I Am the Dance Commander + I Command You to Dance: The Remix Album

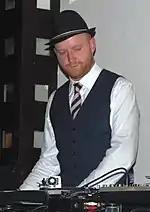
DJ Switch "(pictured)" was the producer responsible for the remix of "Animal".

"I Am the Dance Commander + I Command You to Dance: The Remix Album" is the first remix album by Kesha, released by RCA Records on March 18, 2011. The album's release was announced on February 23, 2011, along with the album's title, track listing, and cover. The album's track listing consists of remixed songs and new guest features from Kesha's first album, "Animal", and her first extended play (EP), "Cannibal". In January 2011, Kesha sent her track "Sleazy" to rapper André 3000, in hopes that he would collaborate with her; they later spoke on the phone and André agreed to appear on the track. The remix of "Animal" by DJ Switch was released online by "Entertainment Weekly" on February 24, 2011.